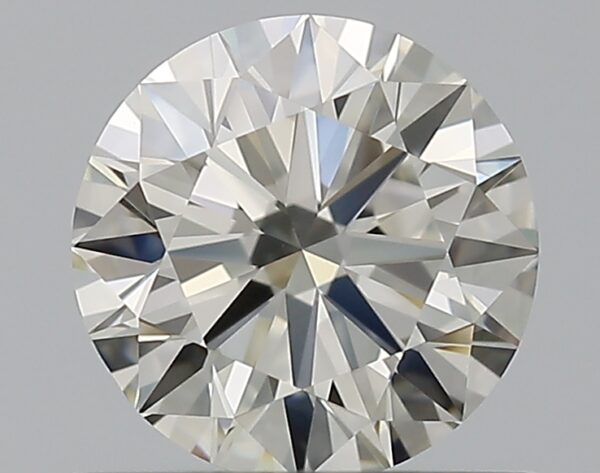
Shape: round
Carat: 0.7
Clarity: VVS1
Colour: K
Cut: EX
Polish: EX
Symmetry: EX
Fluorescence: F
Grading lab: GIA
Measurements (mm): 5.63 x 5.67 x 3.47